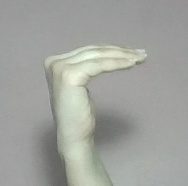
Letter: haa